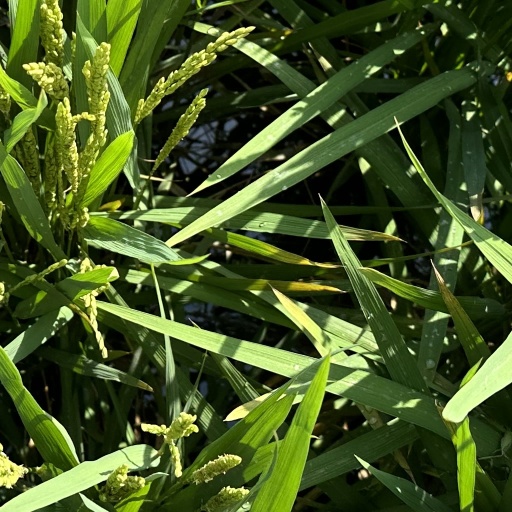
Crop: rice